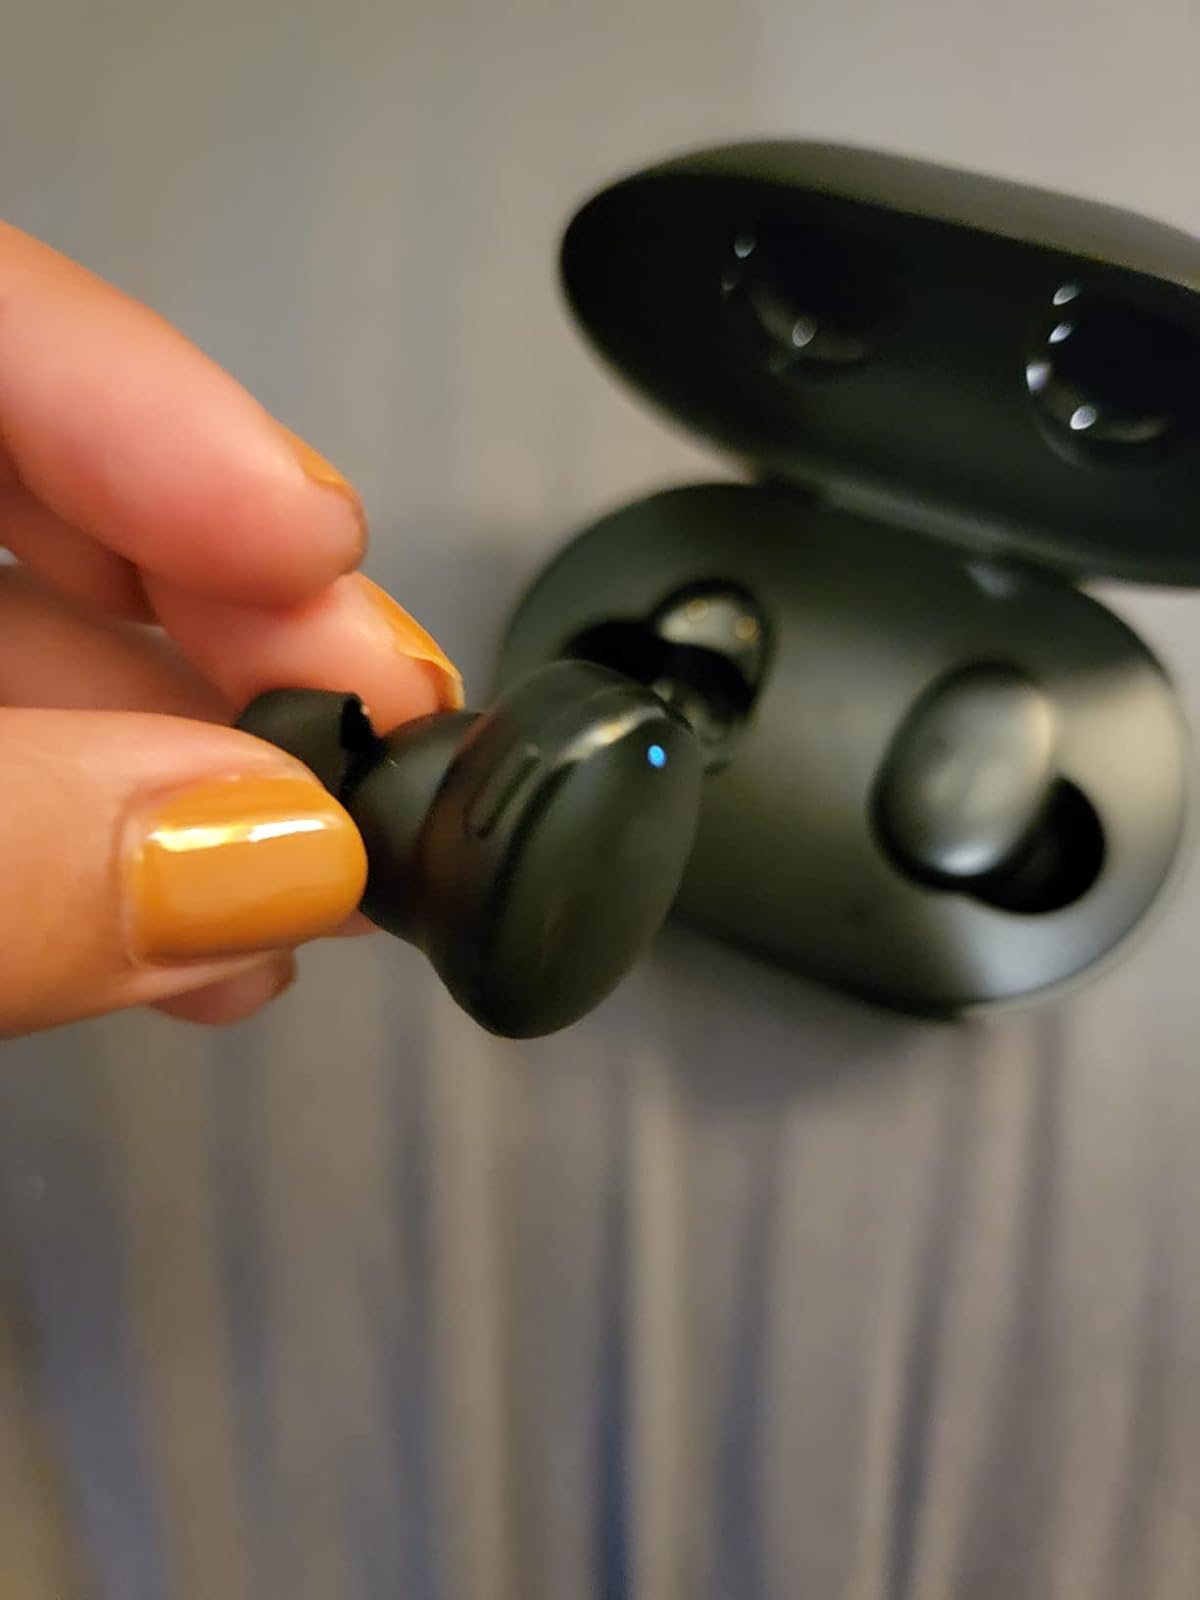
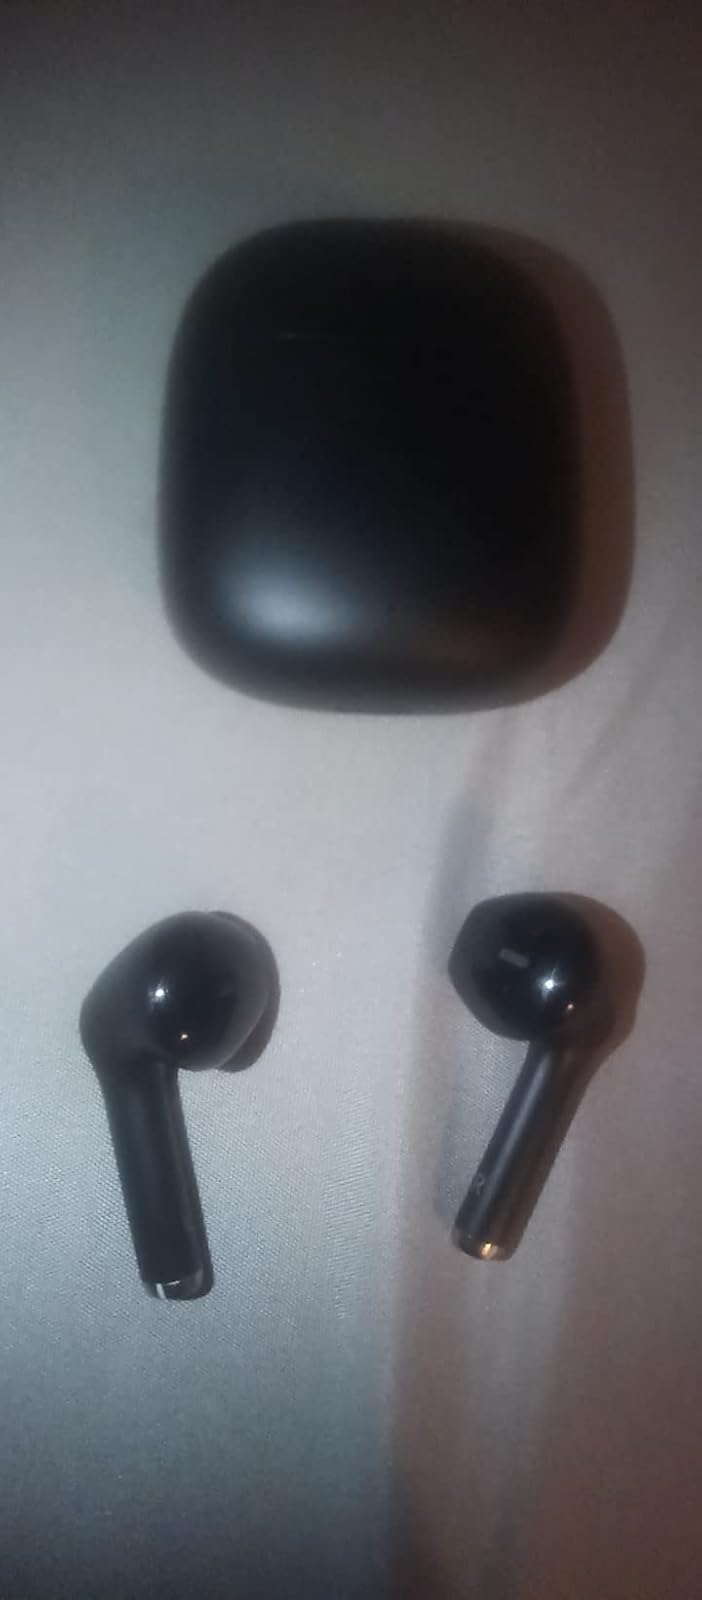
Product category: earbuds
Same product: no